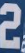
Number: 2